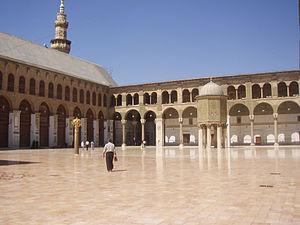
La Grande Mosquée des Omeyyades de Damas, construite entre 706 et 715, est un édifice religieux musulman bâti par le calife omeyyade Al Walid Iᵉʳ